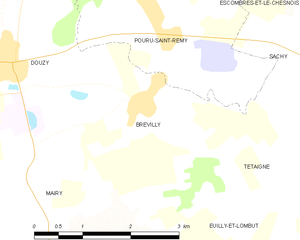
Carte des communes françaises: Brévilly